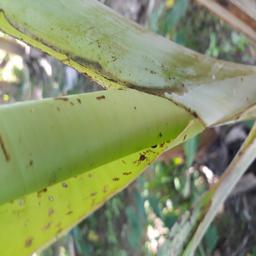
Label: BANANA APHIDS